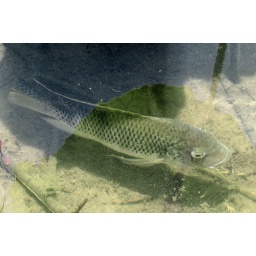
165 fish in water lily pond Pampelmousses Botanical Gardens